Jerry Beck

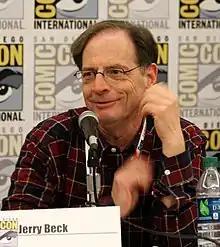
Beck at Comic-Con 2015

On a regular basis Beck moderates panels at various venues (festivals, conventions, premieres, museums, screenings, etc.) along with hosting programs/retrospectives of classic cartoons at same. In the past this included shows at the now shuttered Cinefamily and Cartoon Dump monthly live Hollywood performance.